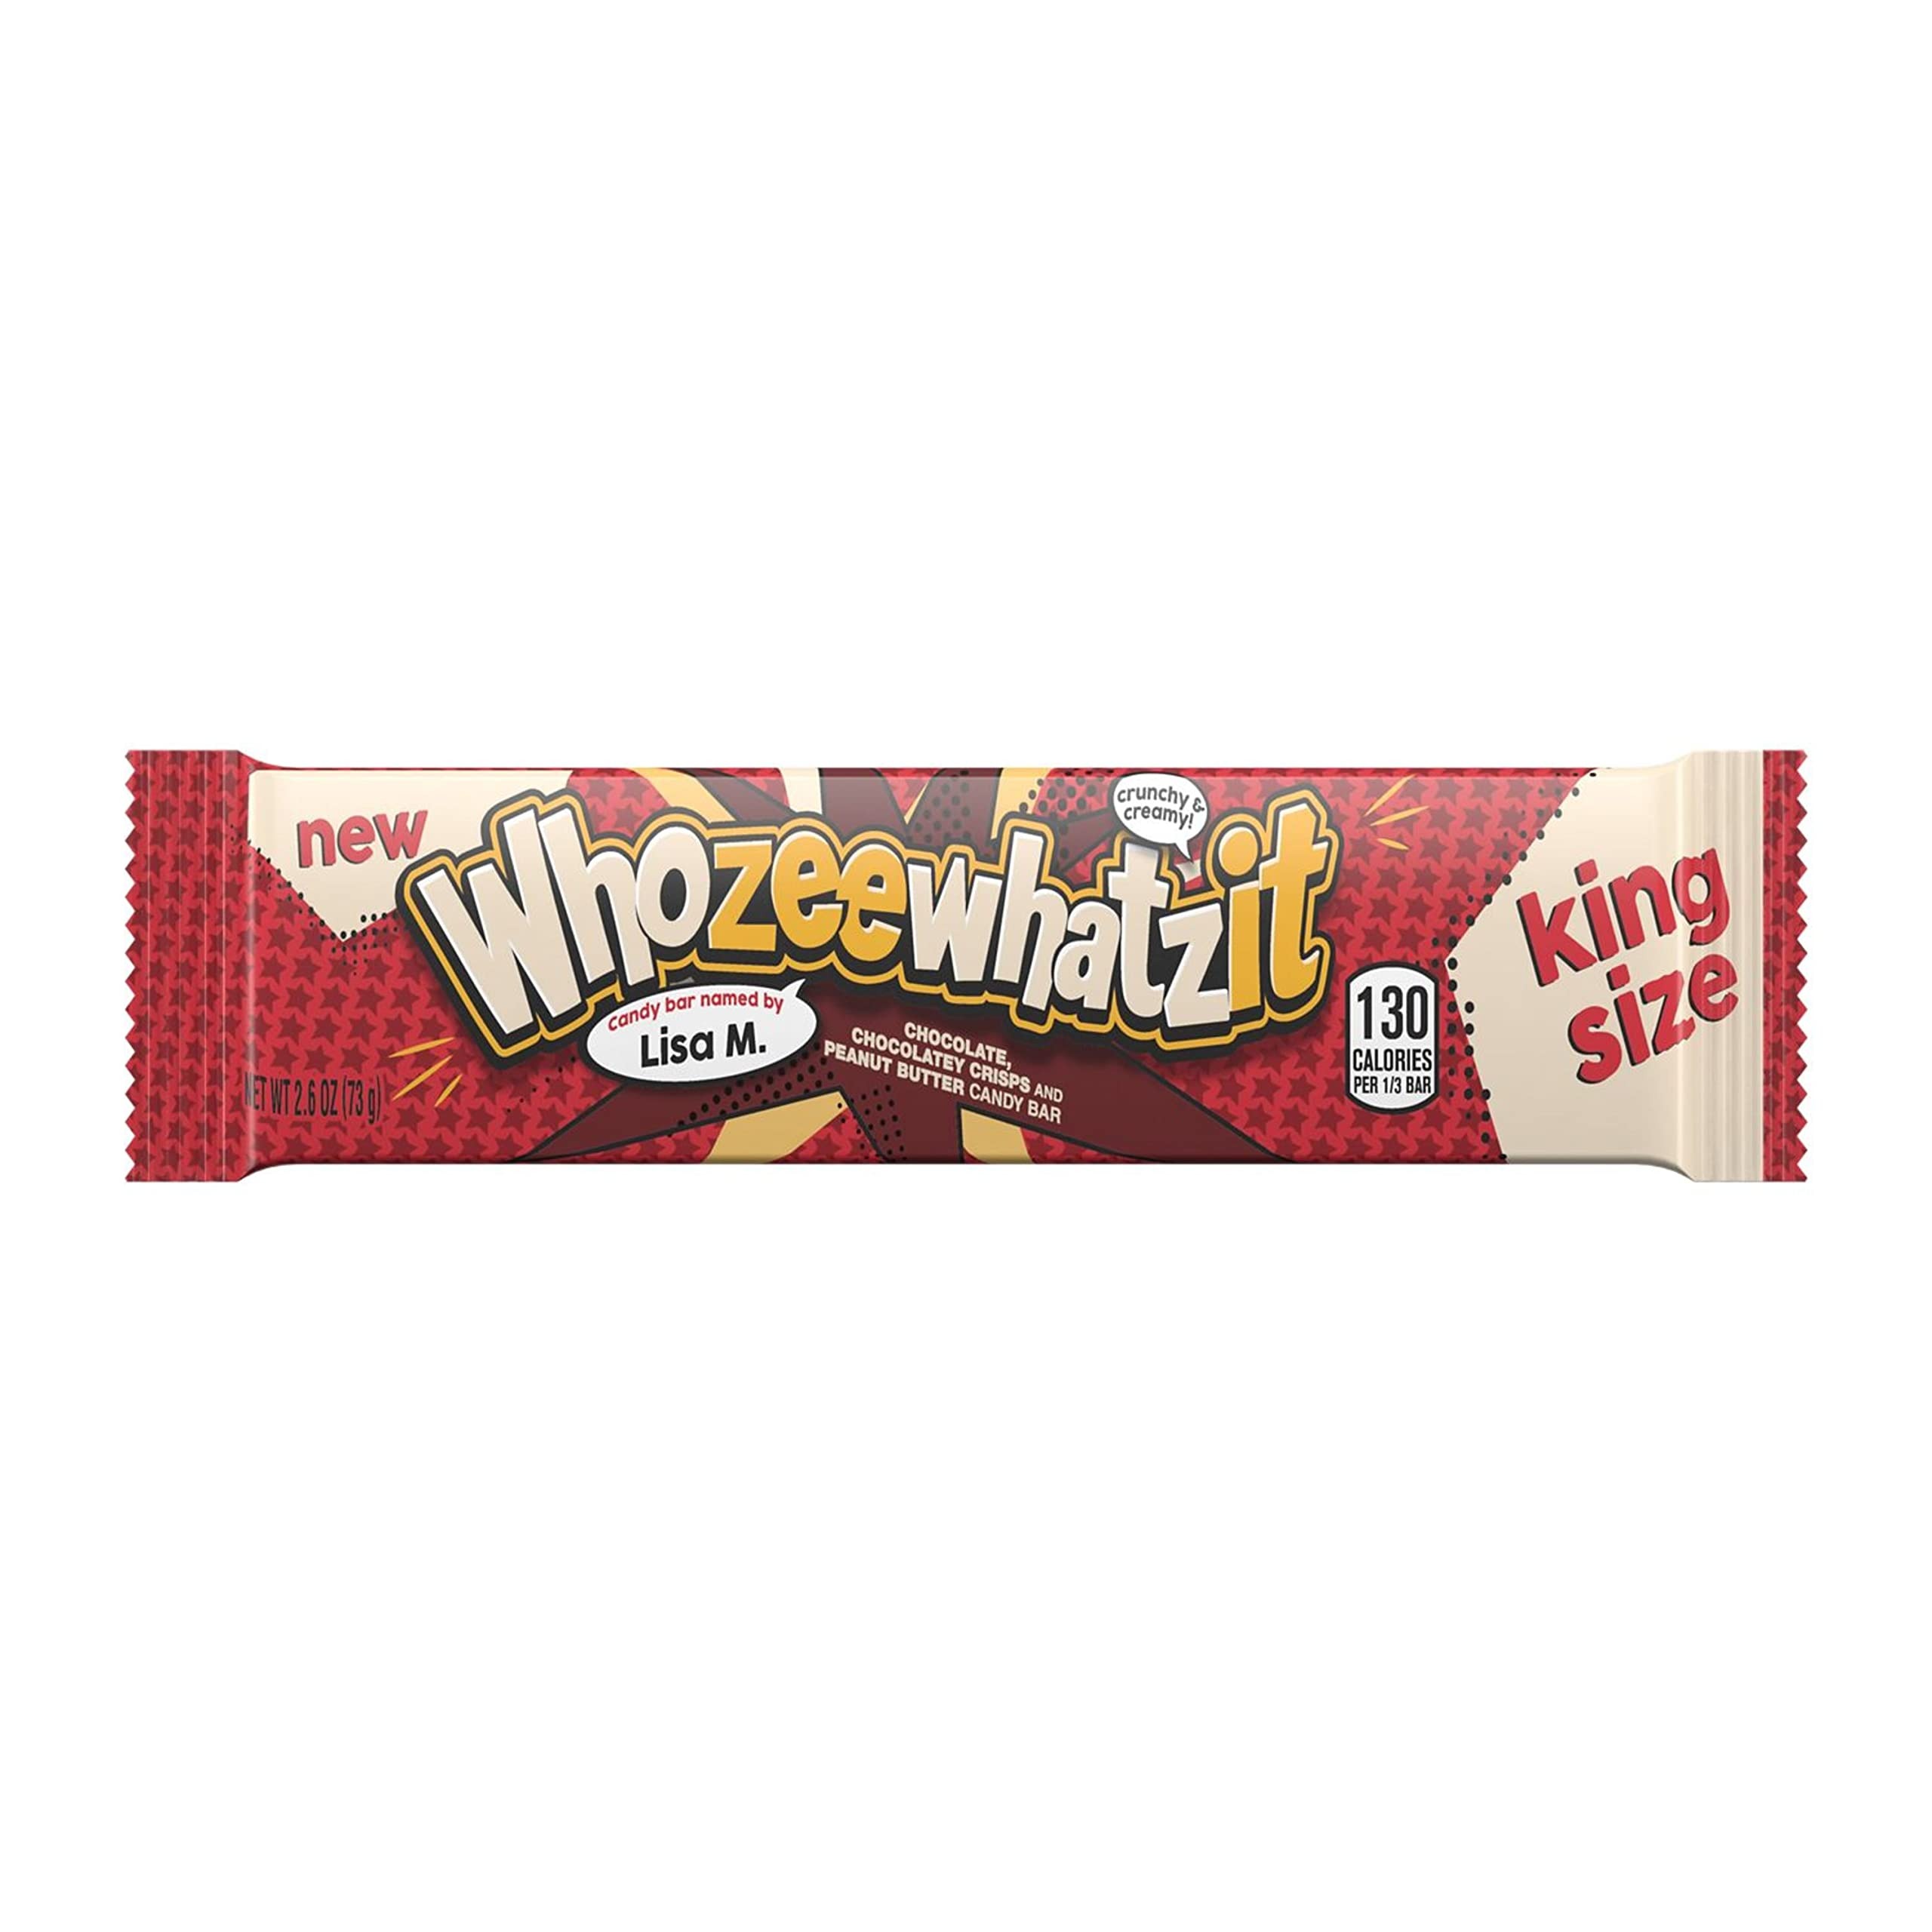
Item Name: WHOZEEWHATZIT Chocolate Peanut Butter Crisps King Size, Candy Bar, 2.6 oz
Bullet Point 1: Contains one (1) 2.6-ounce WHOZEEWHATZIT Chocolate, Chocolatey Crisps and Peanut Butter King Size Candy Bar
Bullet Point 2: Mix up your office snack collection or home candy dish with chocolate candy bars featuring a name almost as exciting as their taste
Bullet Point 3: Kosher-certified, king size candy bars with a blend of flavors wrapped for easy storing, gifting and snacking
Bullet Point 4: Bring a unique snack along with you to birthday parties, book clubs, movie nights and work celebrations to indulge in or share with those around you
Bullet Point 5: A delicious combination of chocolate, chocolatey crisps and peanut butter in one delectable Christmas, Valentine's Day, Easter or Halloween candy bar that simply can't be described
Value: 2.6
Unit: Ounce

Price: 1.97